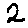
Label: 2